United States constitutional criminal procedure

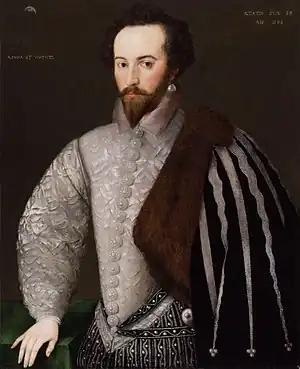
"Crawford v. Washington" (2004) referred to Sir Walter Raleigh's ("pictured") inability to cross-examine Henry Brooke, 11th Baron Cobham as one of the "most notorious instances of civil-law examination."

U.S. Const. amend. VI provides: